Teide

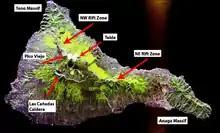
Synthetic-aperture radar image of Tenerife with different volcanic massifs labeled

The formation of the mountain is marked by its long and complex volcanic history. It rests on the Las Cañadas caldera, an asymmetric depression in diameter in the form of a horseshoe which opens to the north. The floor of the caldera varies from in altitude, although its sides in the south rise to , the level of Mount Guajara. To the north, the slopes of Teide continue directly to the ocean, with a break in the slope at around . The volcano of Teide itself can be described as a volcanic cone in diameter at its base, with quite steep slopes, approximately 20 to 40° for a total volume of . The summit is marked by a small volcanic cone, about high, named , which has a summit crater in diameter and deep. A secondary cone, named Pico Viejo emerges on the western slopes of the main peak; its crater is much larger, with a diameter of and a depth of . It rises to , but with a low prominence, not more than higher than the slopes of the main volcano. On the outside of these two main peaks, the relief Teide also has some smaller formations, of which the most notable are , , and , situated next to the base of Teide.